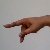
The image shows a hand gesture representing the letter 'P' in Indian Sign Language.